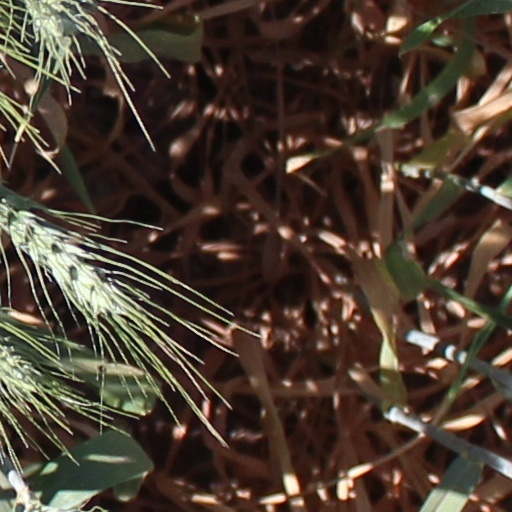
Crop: wheat